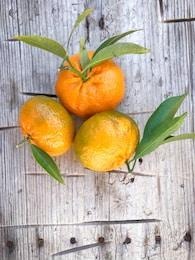
Label: mandarine